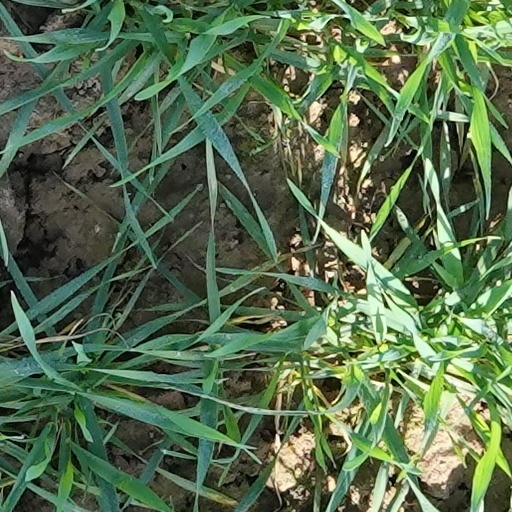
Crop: wheat